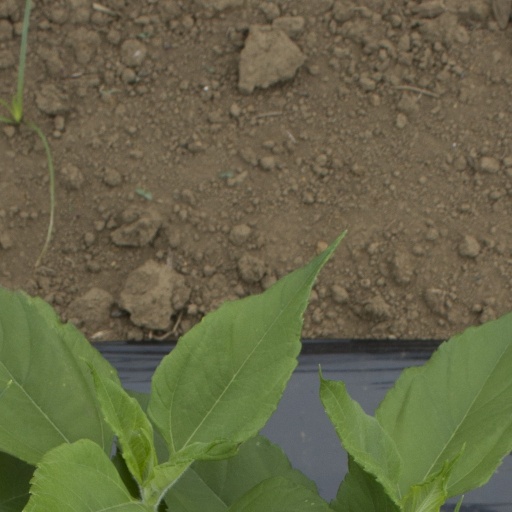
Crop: Jerusalem artichoke